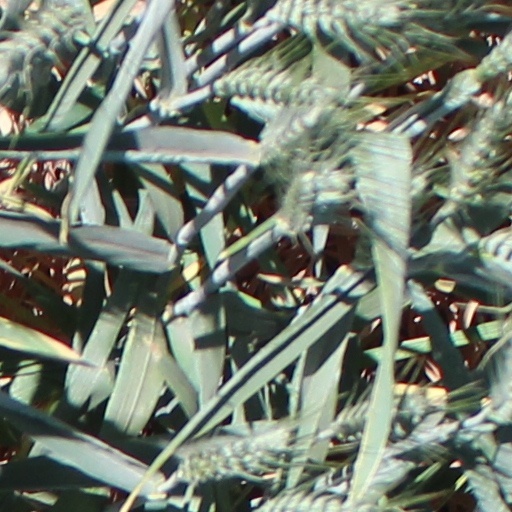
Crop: wheat